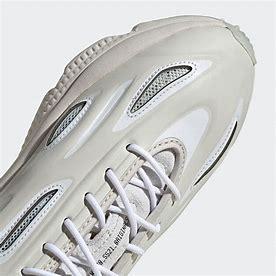
Brand: Adidas
Model: Ozweego Celox